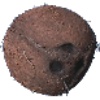
Label: Cocos 1